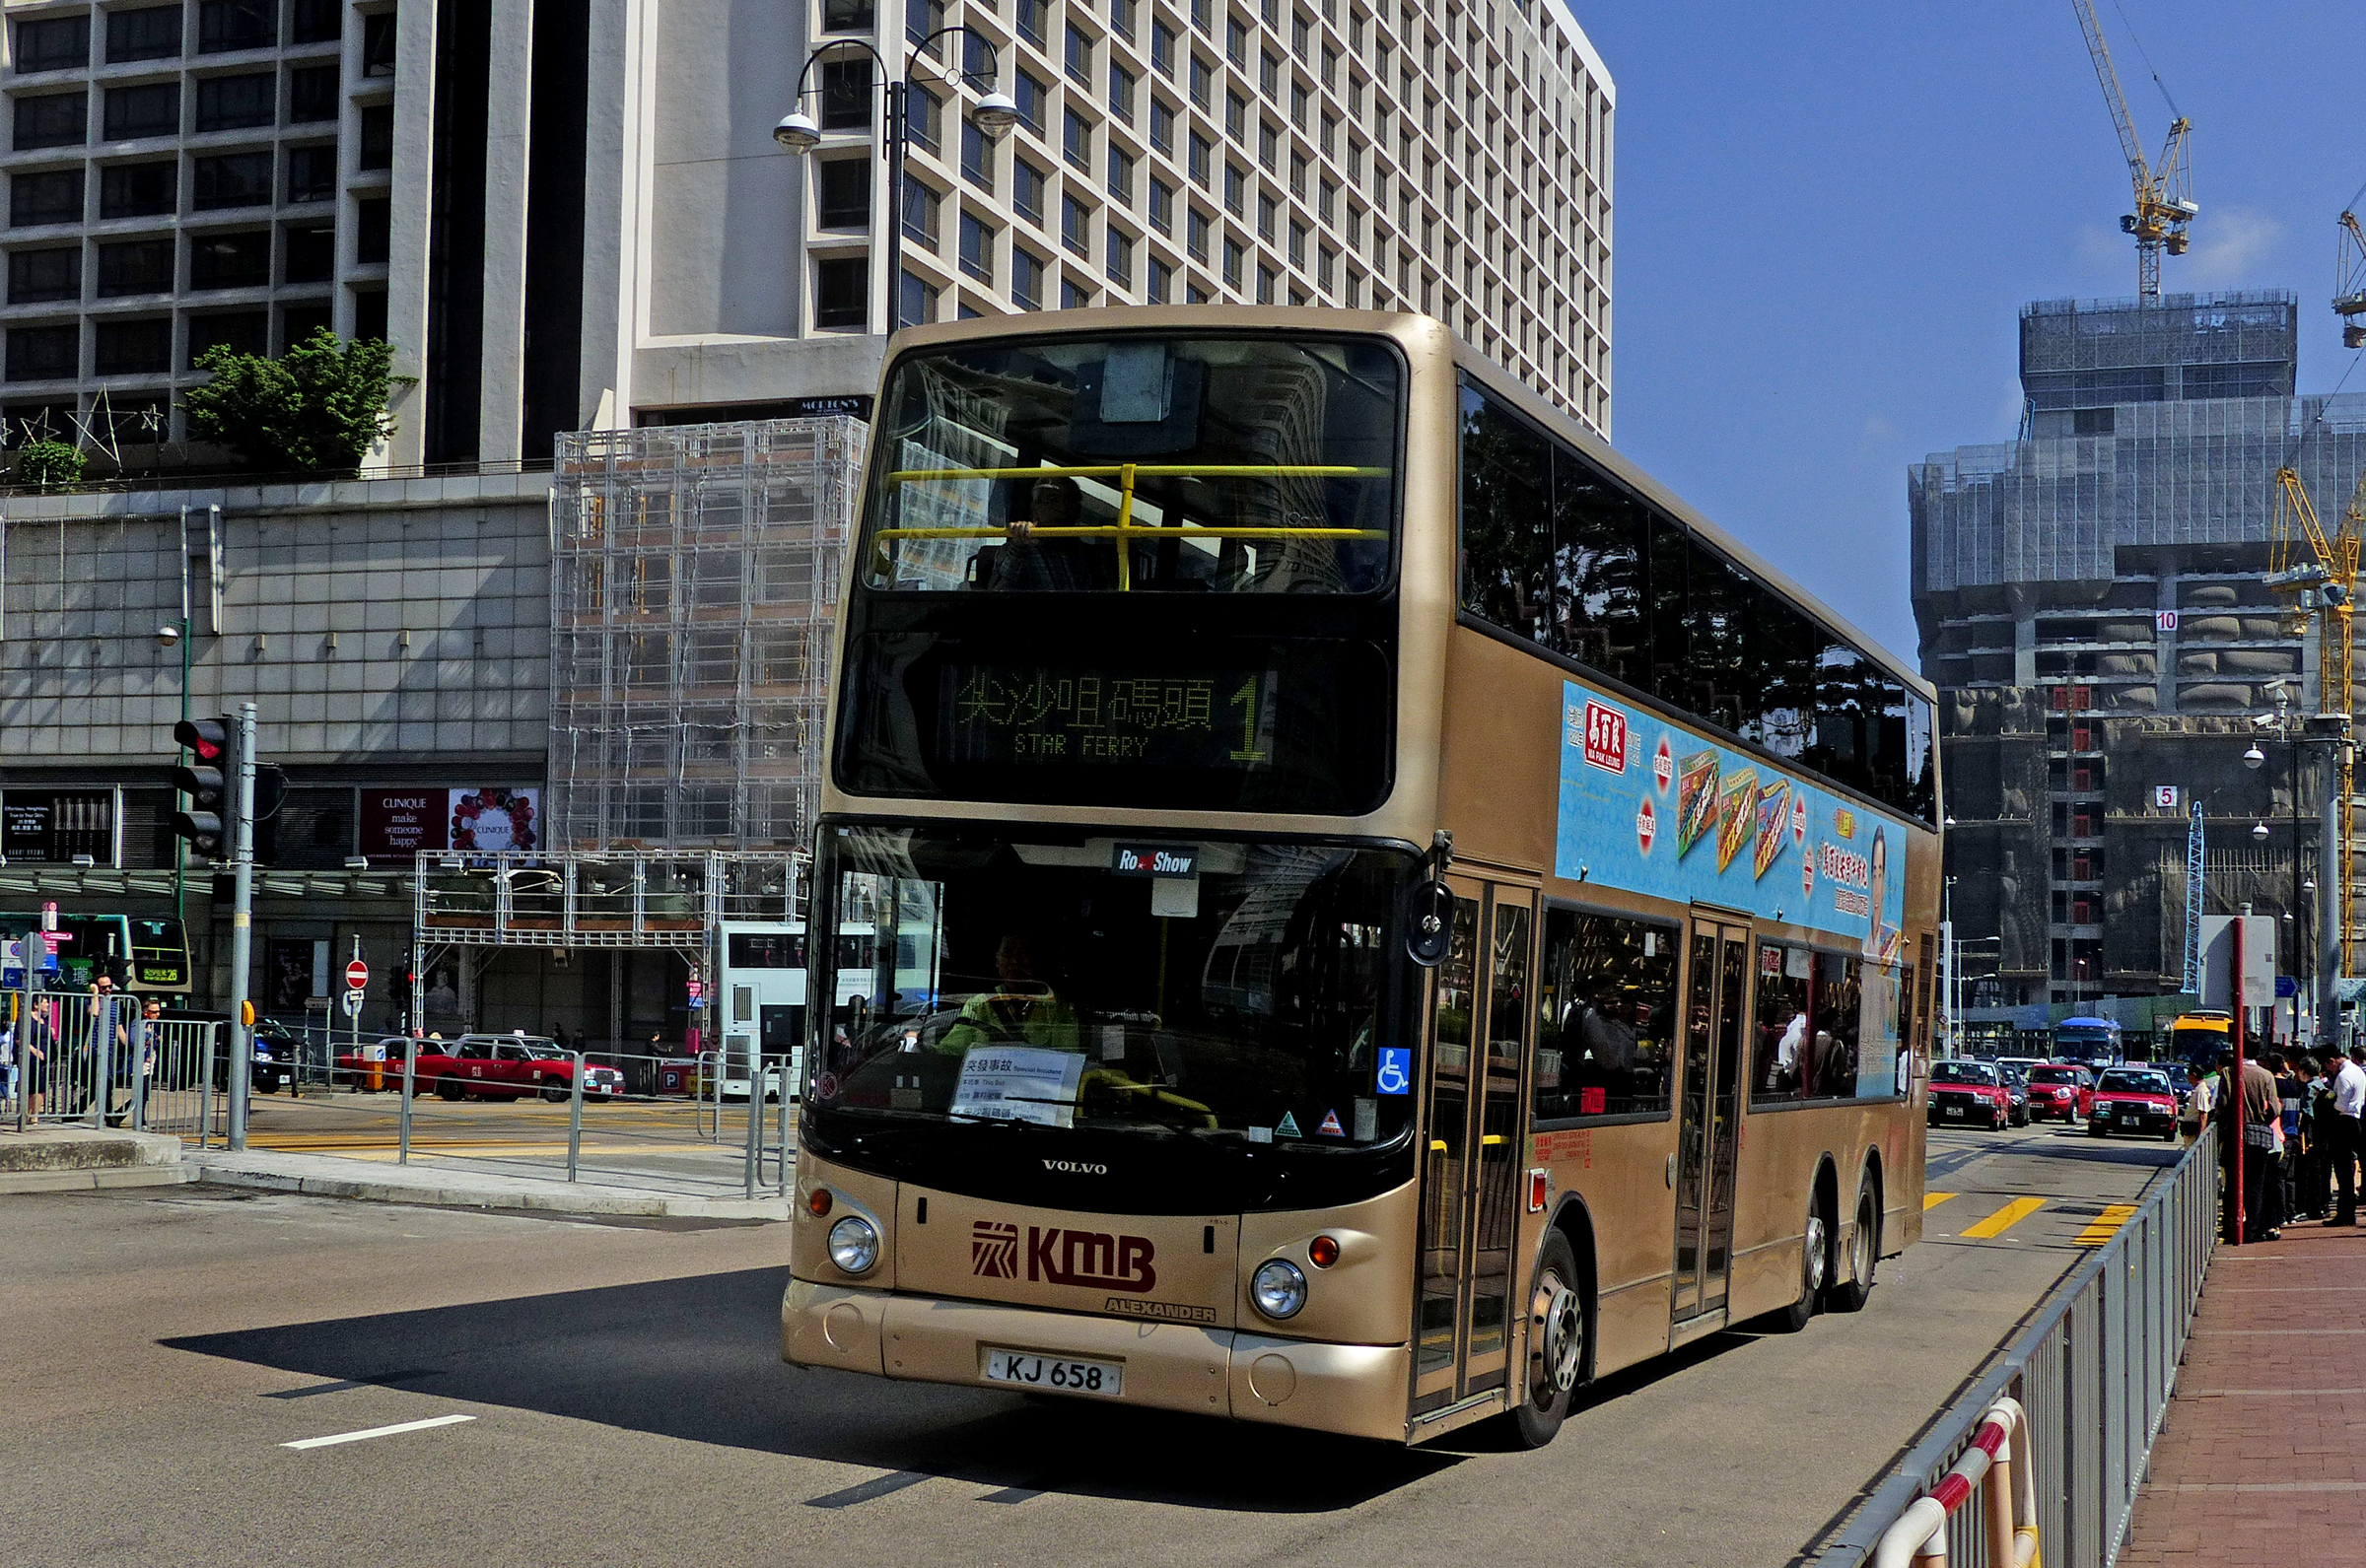
traffic, downtown, transport, vehicle, lane, public transport, bus, bridgecamera, hongkong, superzoom, kmb, panasonicdmcfz200, volvob9tl, doubledeckerbus, motortransport, land vehicle, metropolitan area